John Clare

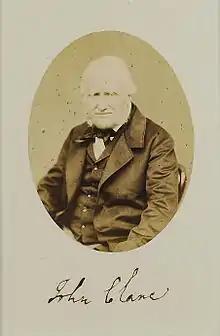
The only known photograph of Clare, 1862

During his early asylum years in High Beach, Essex (1837–1841), Clare re-wrote poems and sonnets by Lord Byron. "Child Harold", his version of Byron's "Childe Harold's Pilgrimage", became a lament for past lost love, and "Don Juan, A Poem" an acerbic, misogynistic, sexualised rant redolent of an ageing dandy. Clare also took credit for Shakespeare's plays, claiming to be him. "I'm John Clare now," the poet told a newspaper editor, "I was Byron and Shakespeare formerly."